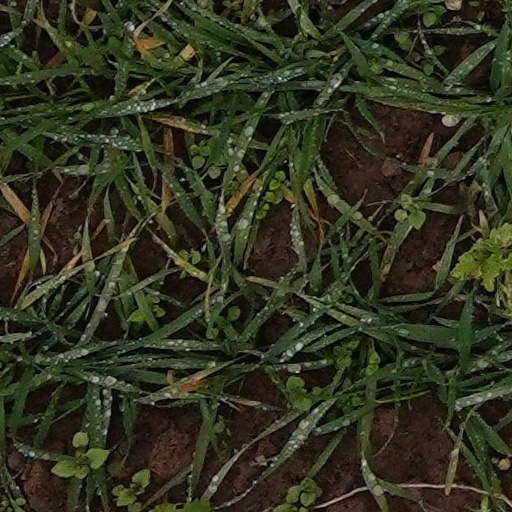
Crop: wheat